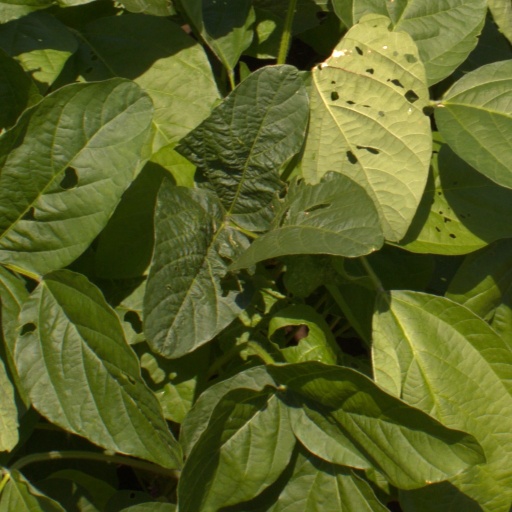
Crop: soybean